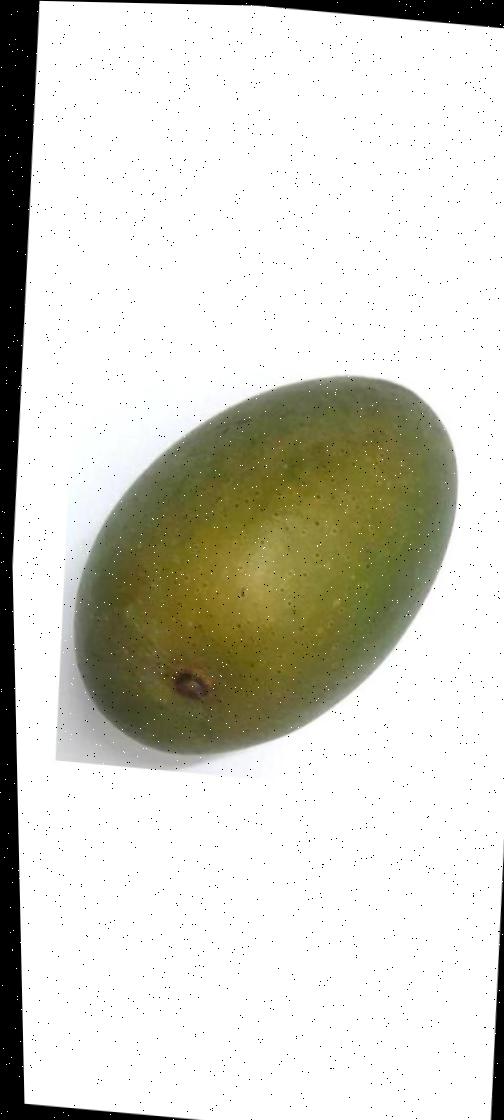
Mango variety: Ashshina Zhinuk